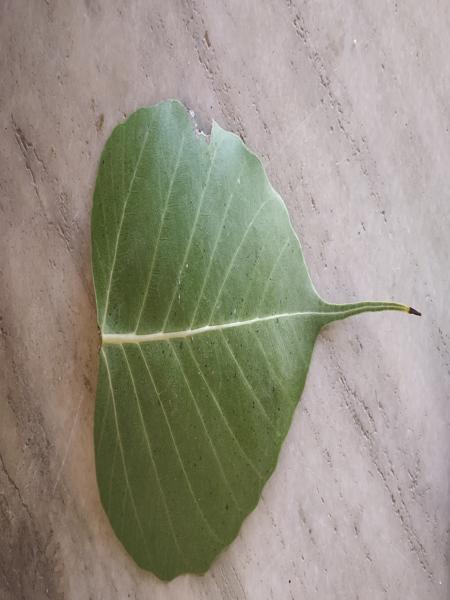
Plant: Arali